The Bollywood Boyz

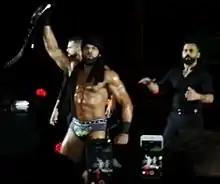
The Singh Brothers helped Jinder Mahal to retain the WWE Championship during his reign

On June 13, 2016, Gurv and Harv were announced as participants in WWE's Cruiserweight Classic tournament. On June 23, both Sihras were eliminated from the tournament in their first round matches, with Gurv losing to Noam Dar and Harv losing to Drew Gulak. The Bollywood Boyz debuted in the WWE developmental territory NXT at the September 15 tapings. They also took part in the second annual Dusty Rhodes Tag Team Classic; however, they were eliminated by The Authors of Pain in the first round. On the premiere episode of "205 Live" in November 2016, The Bollywood Boyz defeated Tony Nese and Drew Gulak in their debut tag team match.